VR Class Sk1

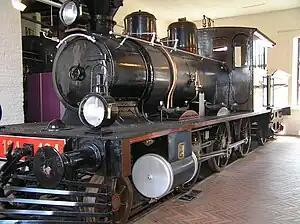
Class Sk1 No 124 at the Finnish Railway Museum

The VR Class Sk1, originally known as the Finnish Steam Locomotive Classes G1, G2 & G4, were a series of 60 2-6-0 locomotives built for the Finnish State Railways by Swiss Locomotive & Machine Works in 1885. Two are preserved, one at (No. 124), at the Finnish Railway Museum, and the other (No. 135) at Hyvinkää.